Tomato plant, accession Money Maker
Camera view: horizontal (90 deg, fisheye); turntable rotation: 210 degrees
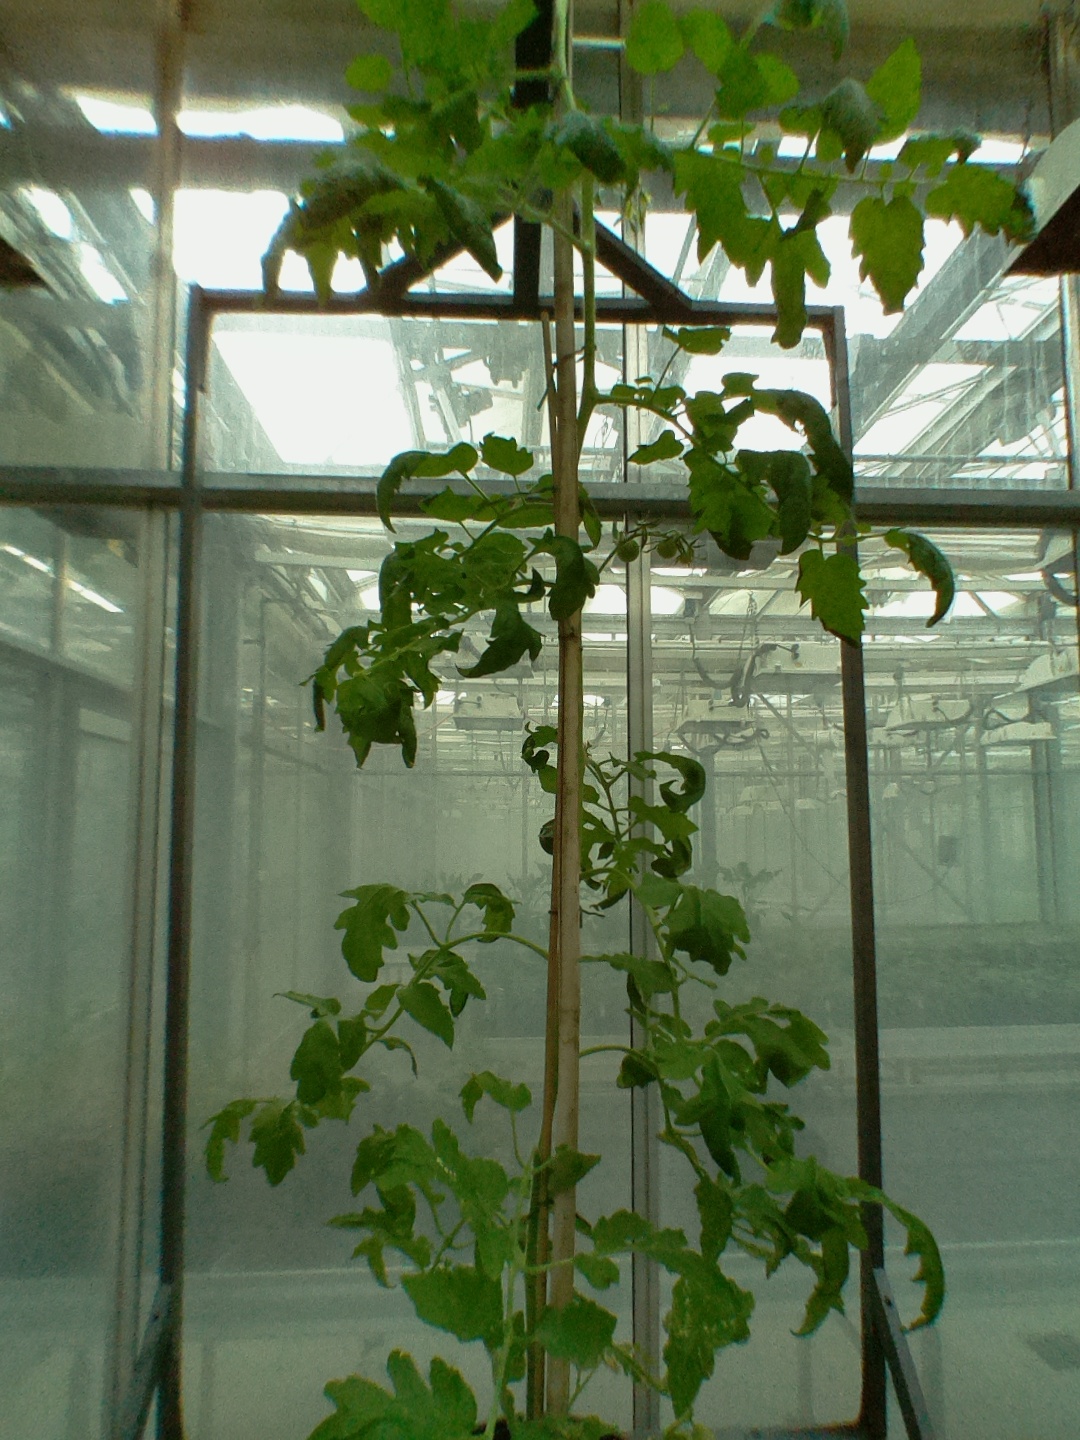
BBCH growth stage 72: 20%-30% of final fruit size